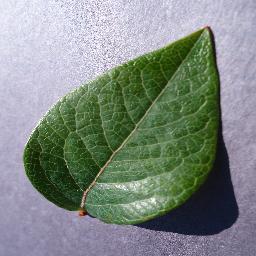
Label: Blueberry___healthy